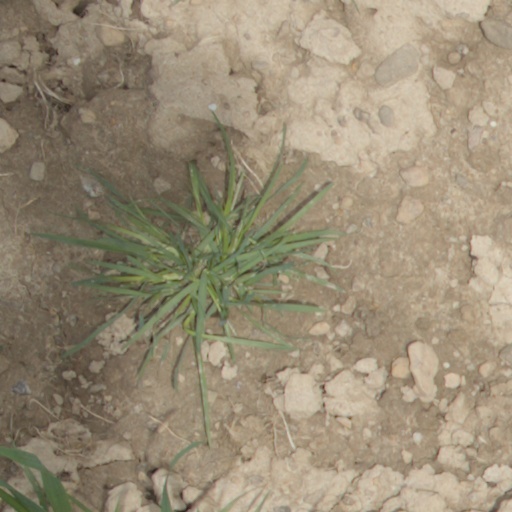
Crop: wheat